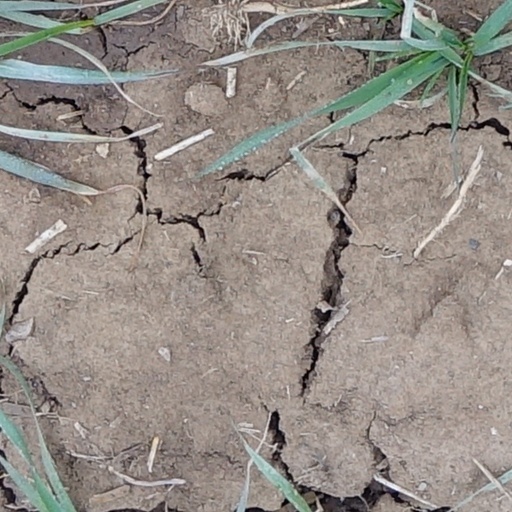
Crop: wheat